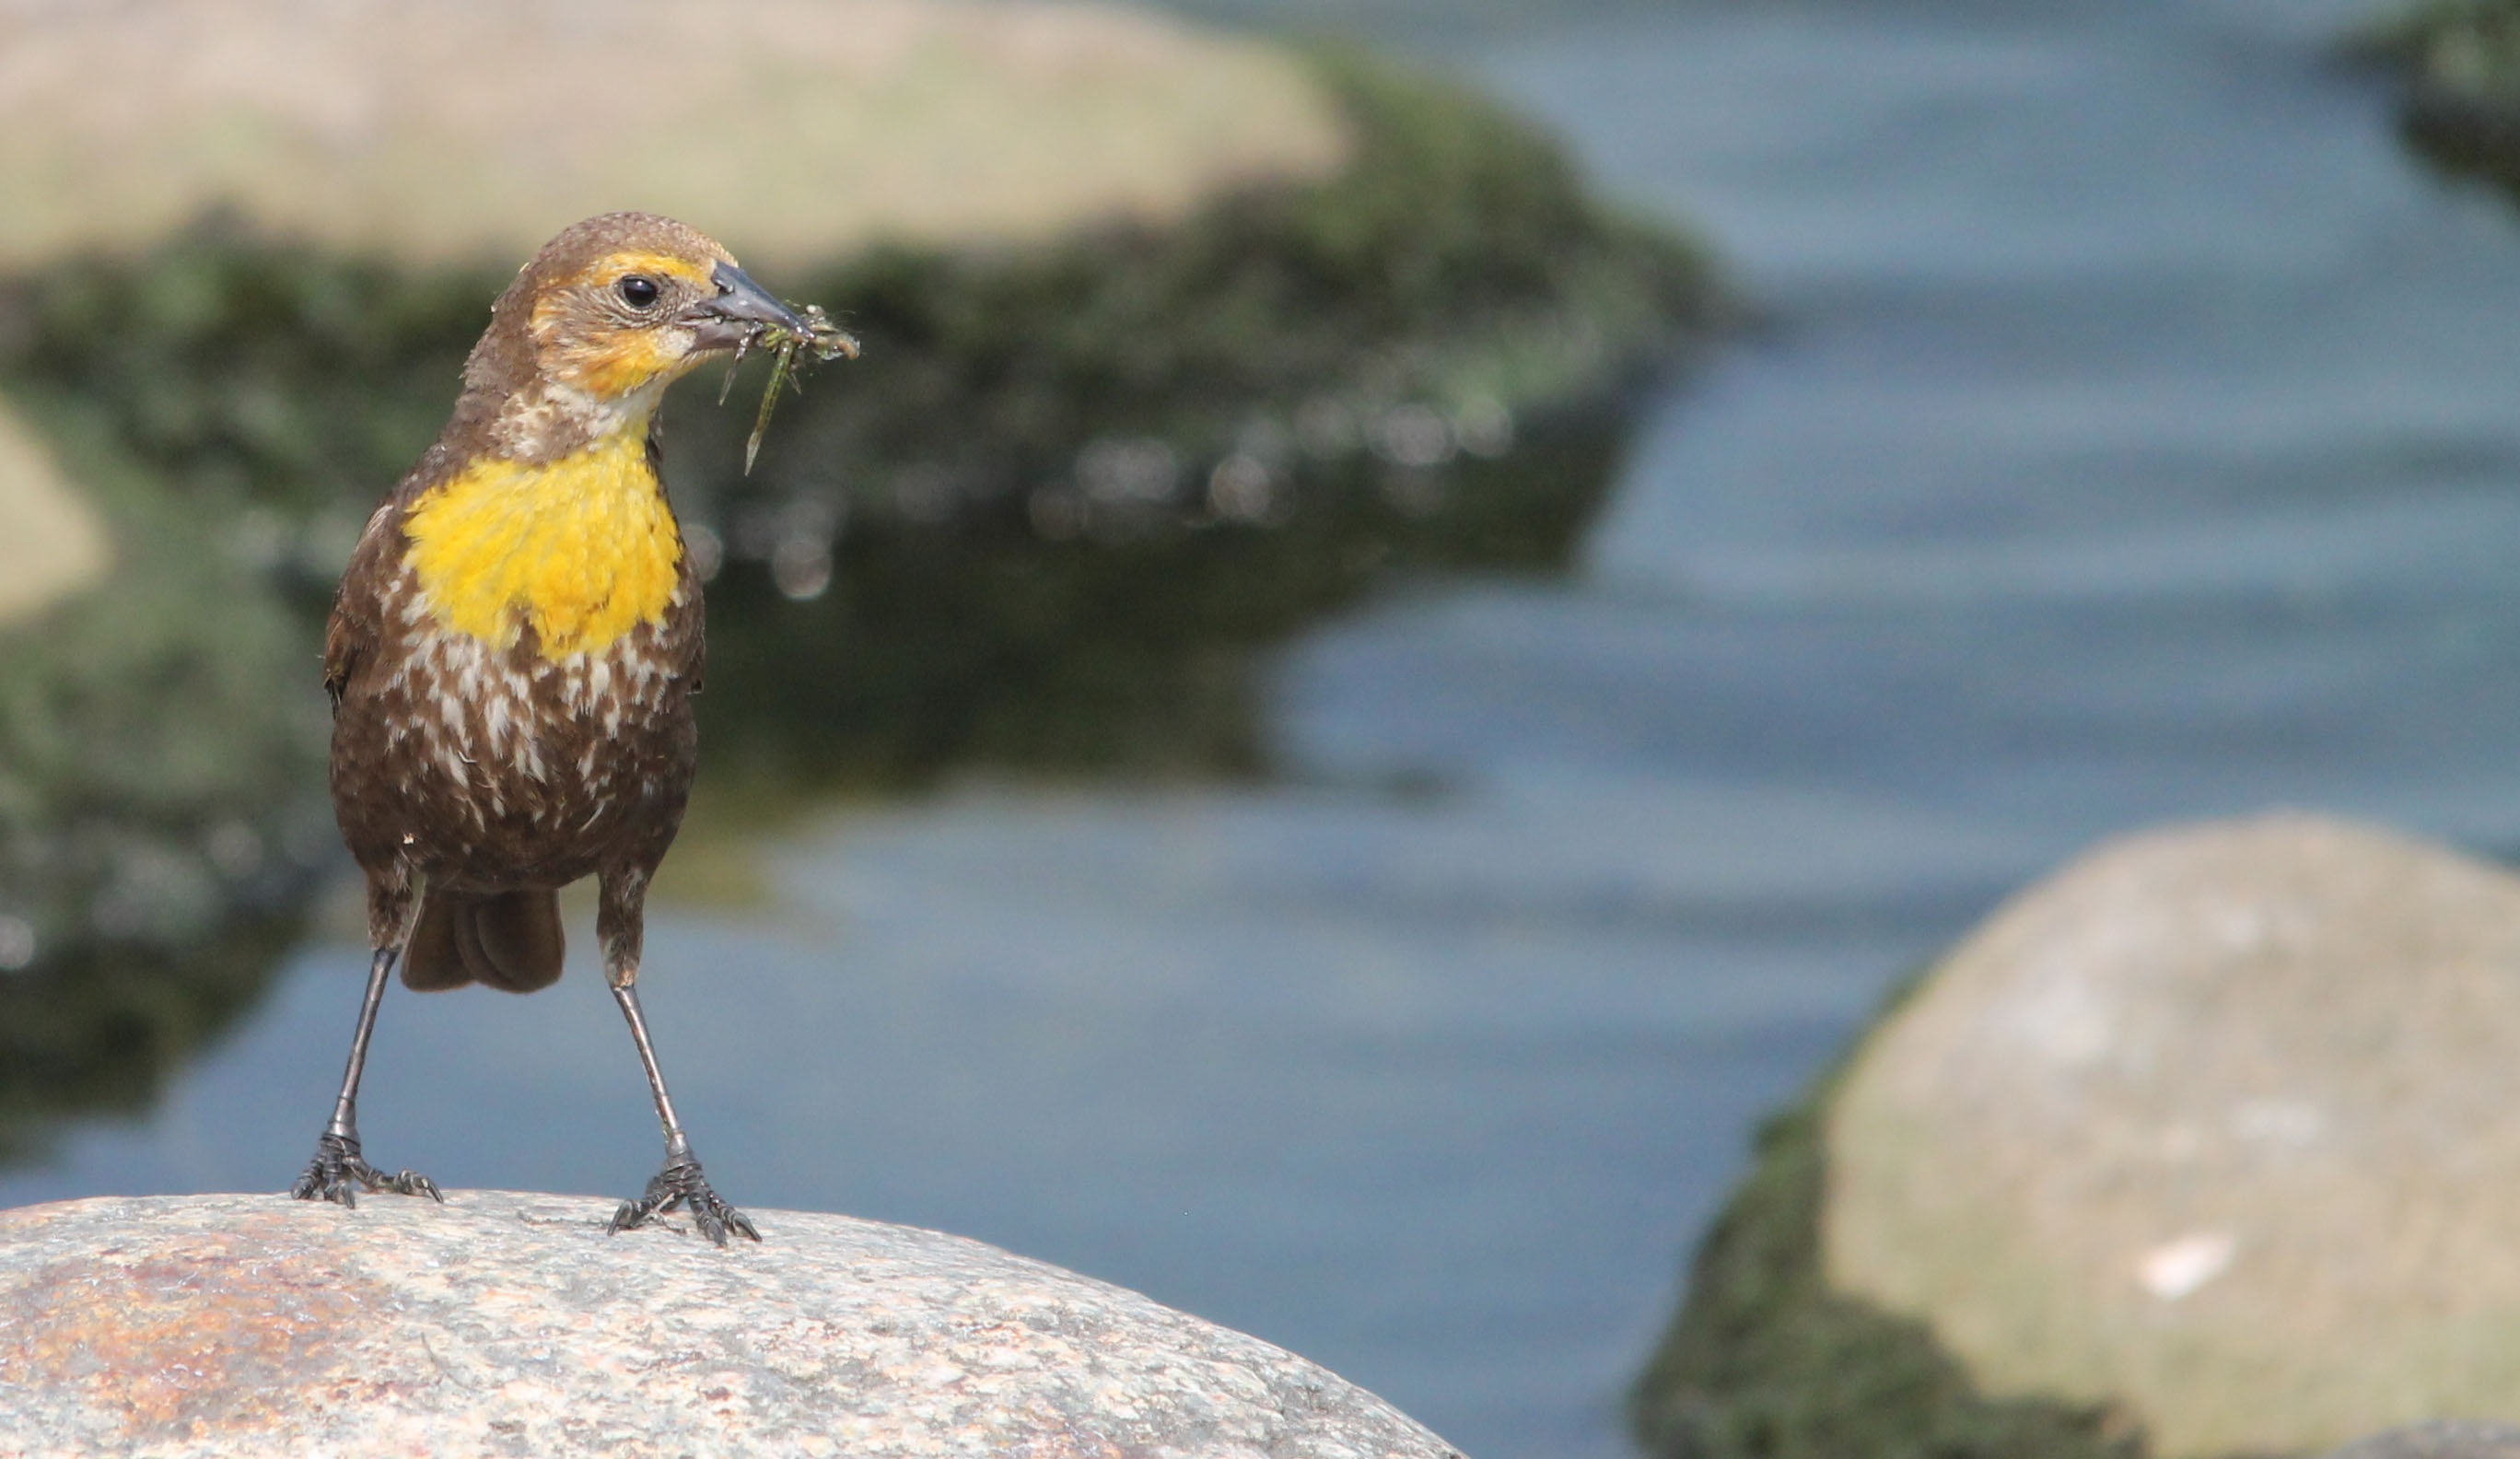
bird, wildlife, beak, yellow, fauna, songbird, vertebrate, juvenile, north dakota, old world flycatcher, perching bird, cinclidae, western meadowlark, sturnella